Sky position (RA, Dec in degrees): 344.663, 1.216
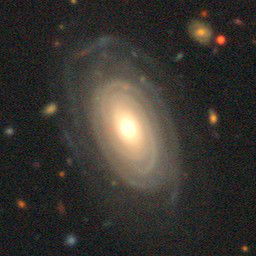
Galaxy morphology: Unbarred Tight Spiral Galaxies